Second Battle of Bull Run

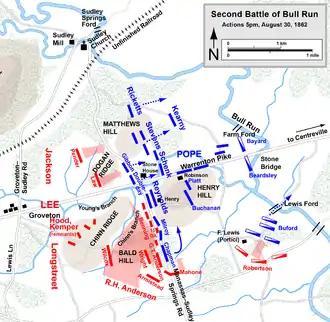
August 30, 5 p.m.: Final Confederate attacks, beginning of the Union retreat

McDowell ordered Ricketts' division to disengage from its attack on the Confederate left, which had also failed to achieve any breakthrough, and reinforce the Union left. McDowell rode out with Reynolds to supervise the construction of the new line of defense on Chinn Ridge, just as Porter's shattered troops came running out of the woods to the west. Reynolds protested the order to move to Chinn Ridge, arguing that his division was needed to prevent a Confederate attack from the woods. McDowell, however, told Reynolds that the Confederate attack was not coming from that direction, but from the south and to move his division there immediately. Even before this happened, one of Reynolds' brigade commanders, Col. Martin Hardin (commanding Brig. Gen Conrad F. Jackson's brigade after Jackson had called in sick the previous day), took the initiative by himself and marched down to stem the Confederate onslaught. Taking with him Battery G of the 1st Pennsylvania Artillery, Hardin's brigade unleashed a volley of musket fire that stunned the 1st and 4th Texas regiments, but the 5th Texas to the right kept coming on and quickly shot down most of the gunners of Battery G. Nathan Evans' South Carolina brigade now arrived to reinforce the Texans and got in the rear of Hardin's brigade. Hardin fell wounded and command of the brigade devolved on Col. James Kirk of the 10th Pennsylvania Reserves. Kirk was shot down within minutes and a lieutenant colonel took over. The crumbling remains of the brigade fell back, some soldiers pausing to take shots at the oncoming Confederates. Nathaniel McLean's brigade of Ohioans arrived on the scene, but was assailed on three sides by the brigades of Law, Wilcox, and Evans, and soon joined the survivors of Hardin's brigade in a disorganized mob on Henry House Hill.